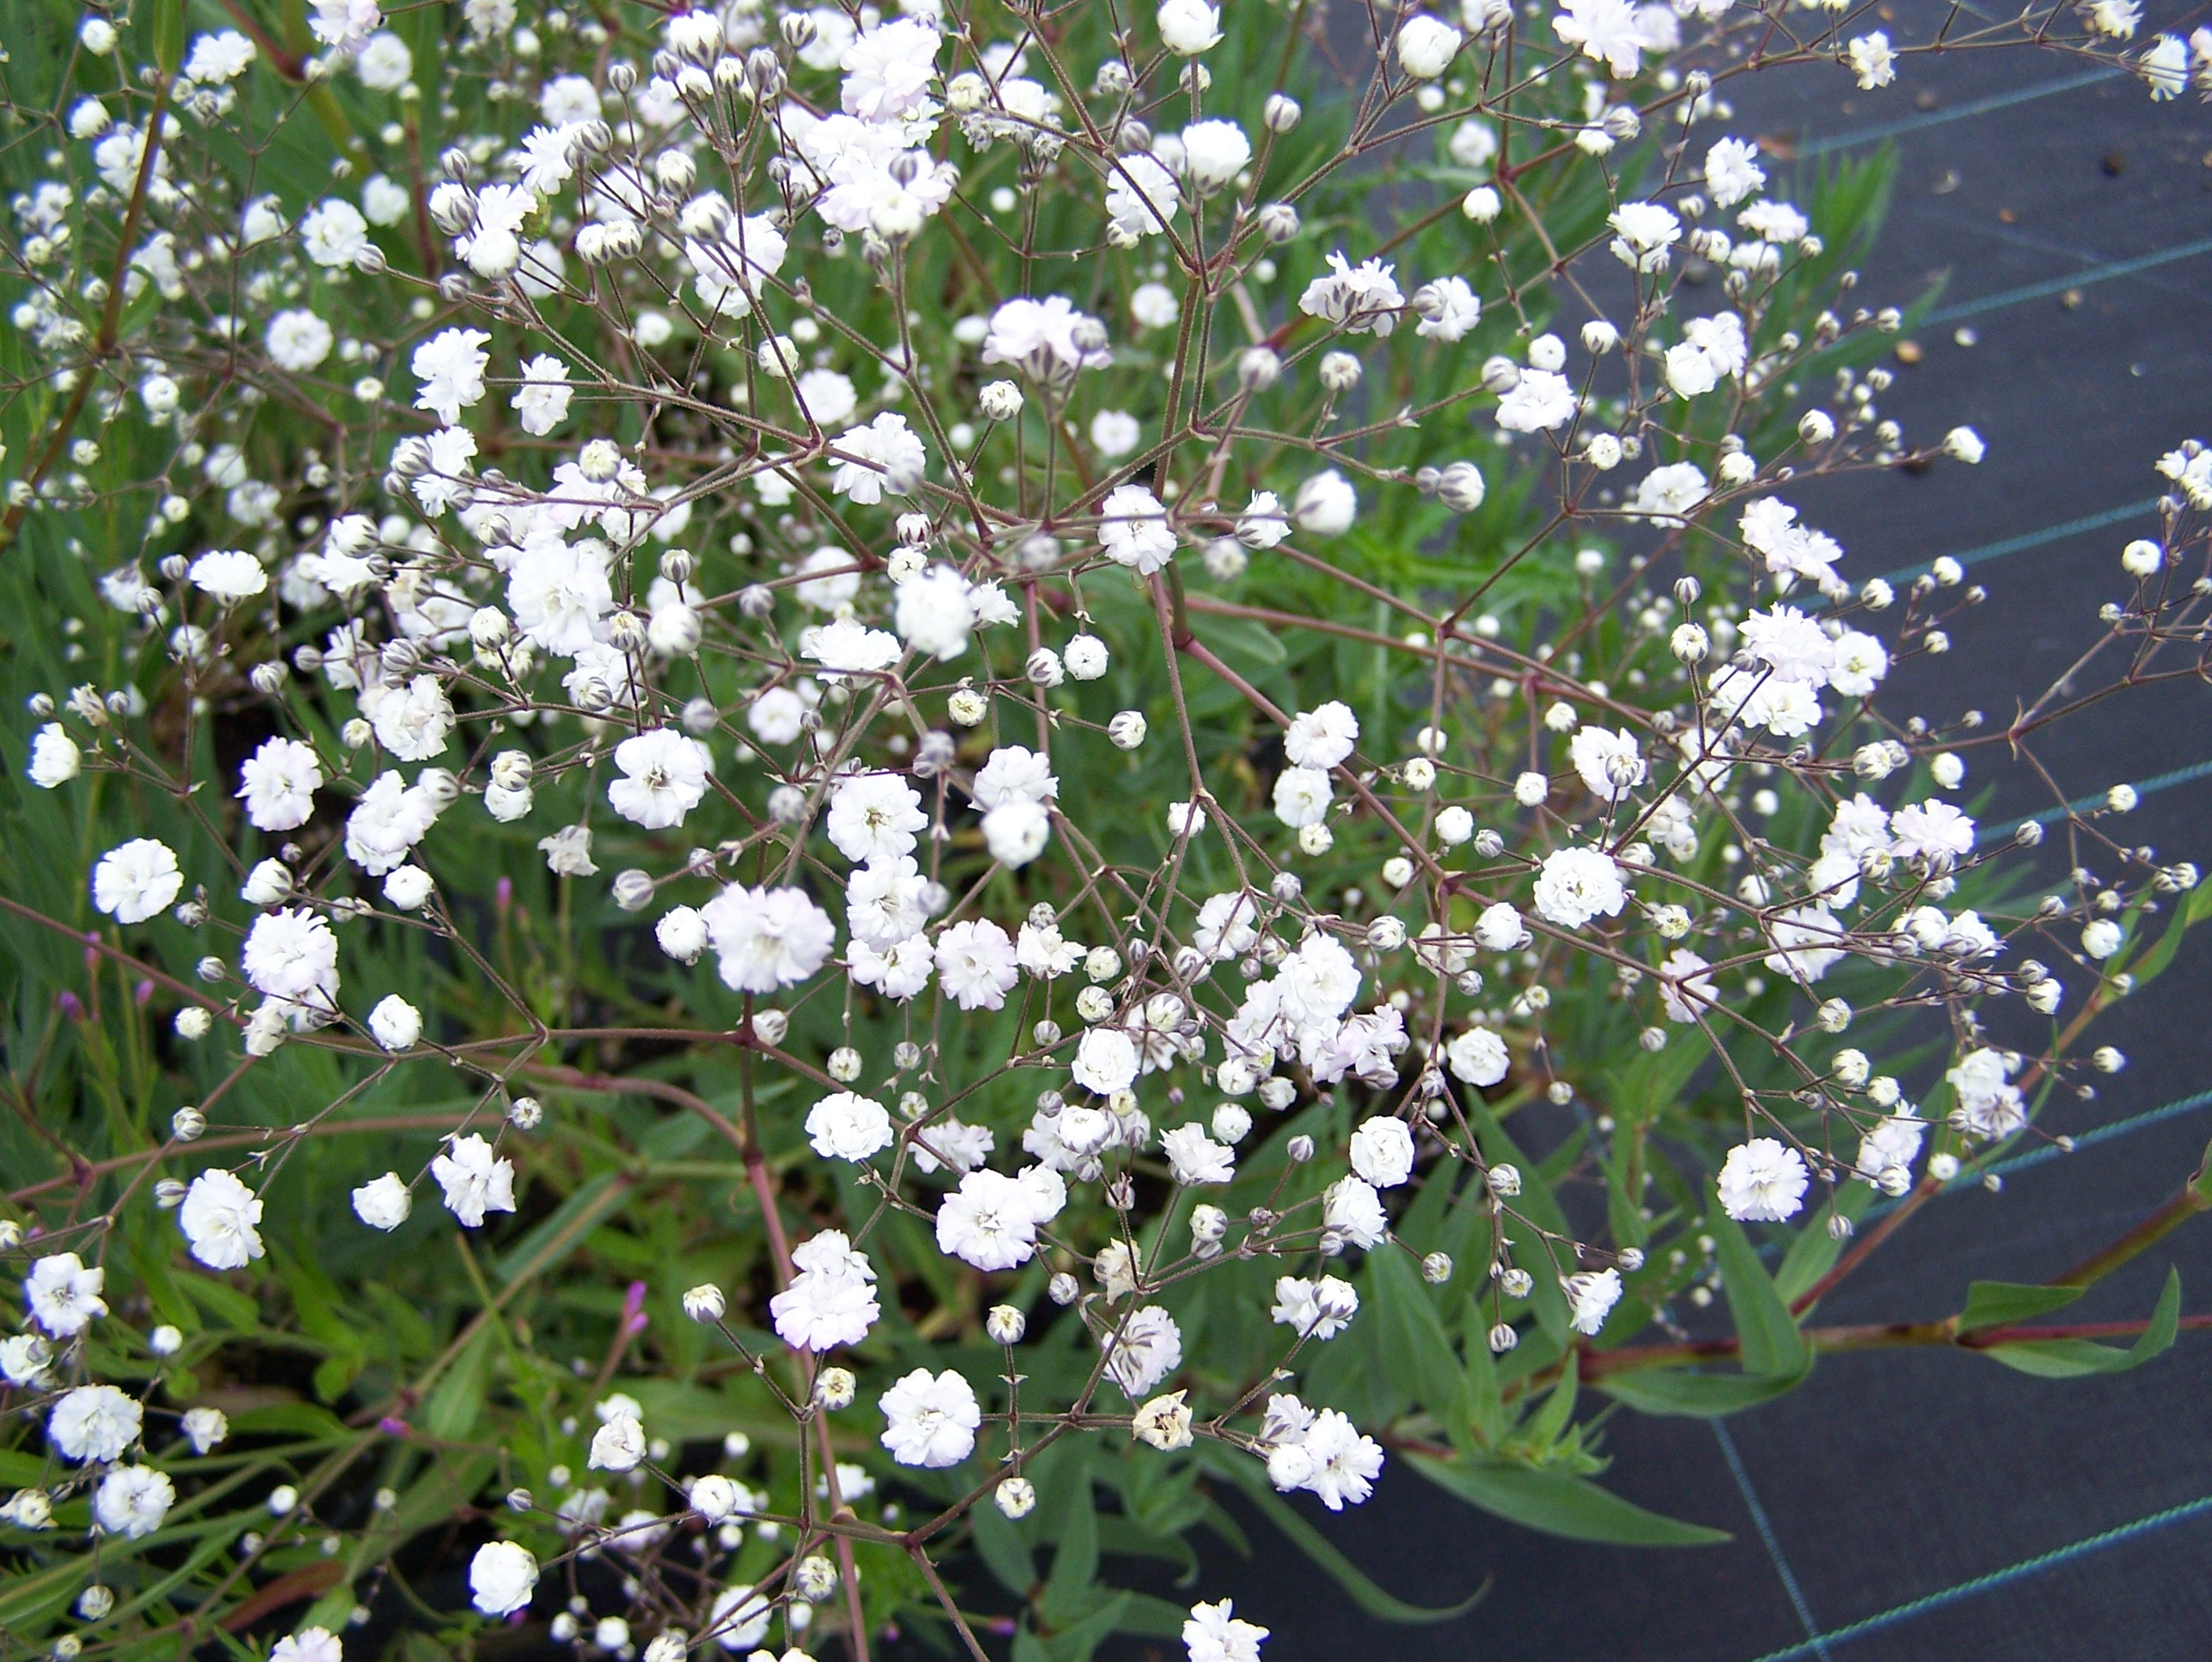
branch, blossom, plant, flower, herb, produce, botany, flora, wildflower, shrub, candytuft, flowering plant, land plant, evergreen candytuft